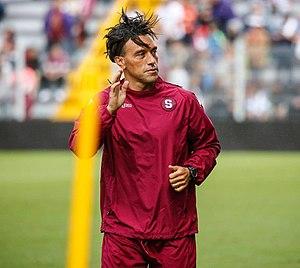
Christian Bolaños Navarro, né le 17 mai 1984 à San José, est un footballeur international costaricien. Il joue au poste de milieu de terrain au Deportivo Saprissa.